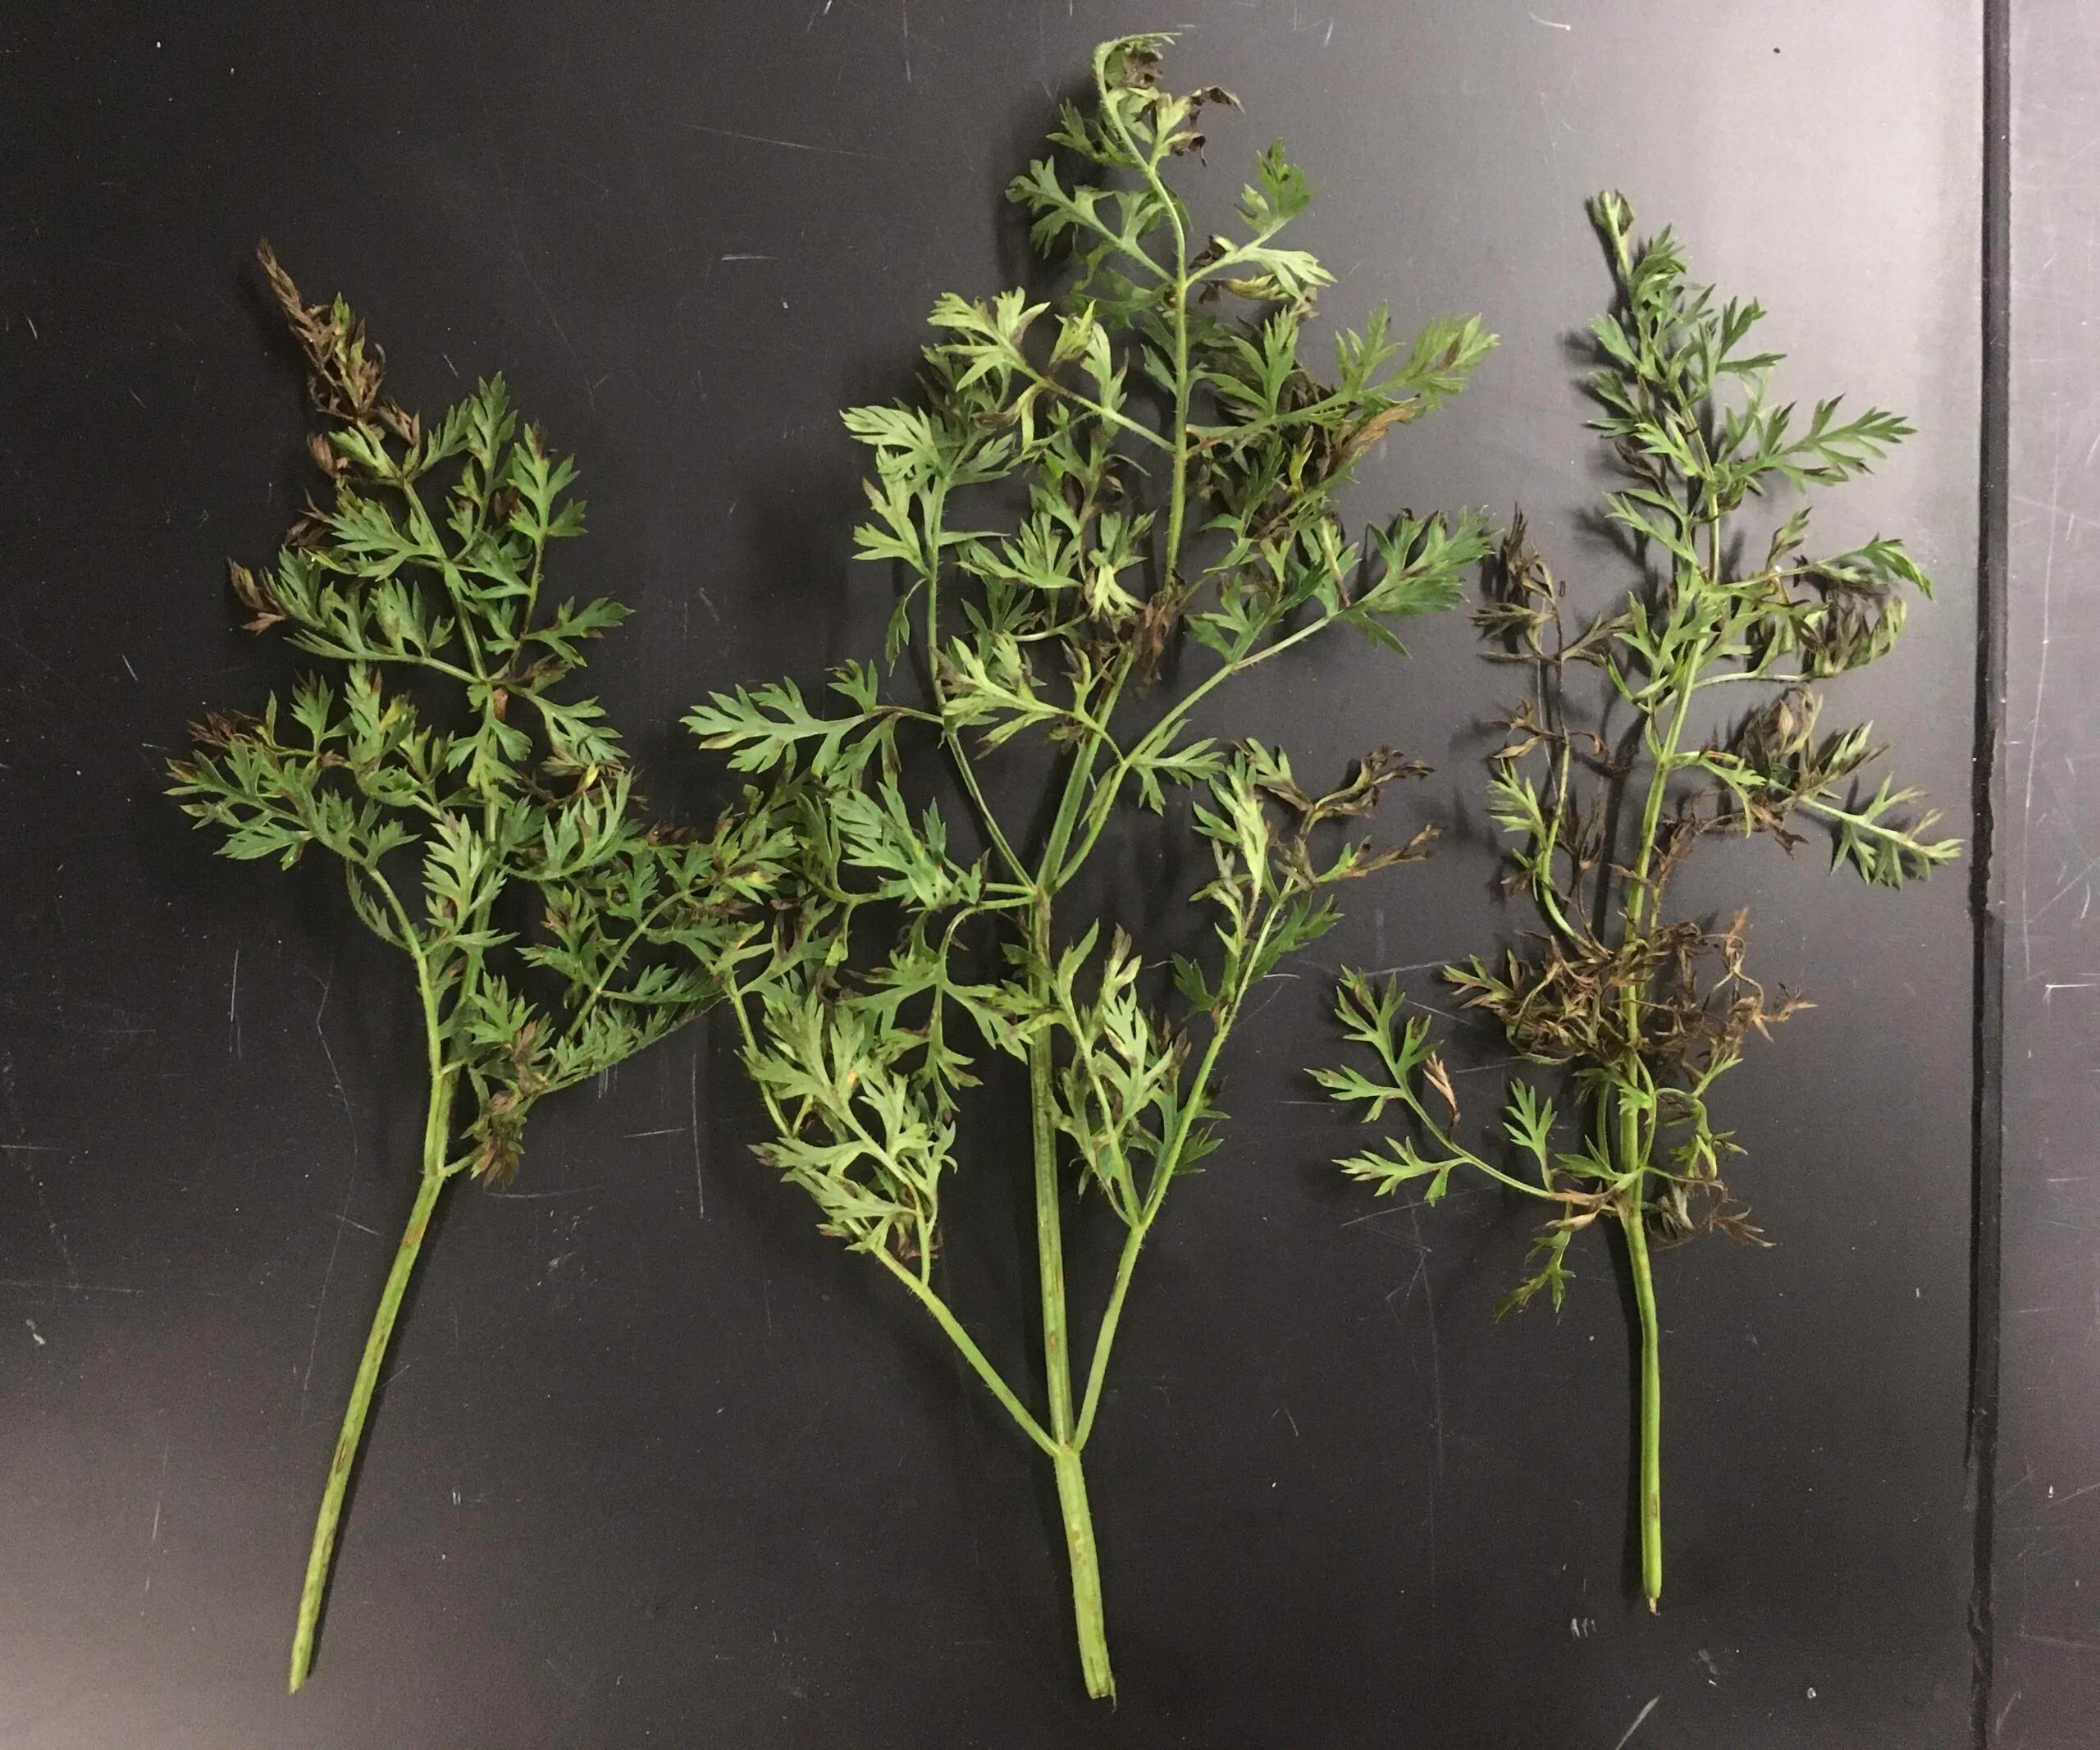
Plant: Carrot
Disease: carrot alternaria leaf blight